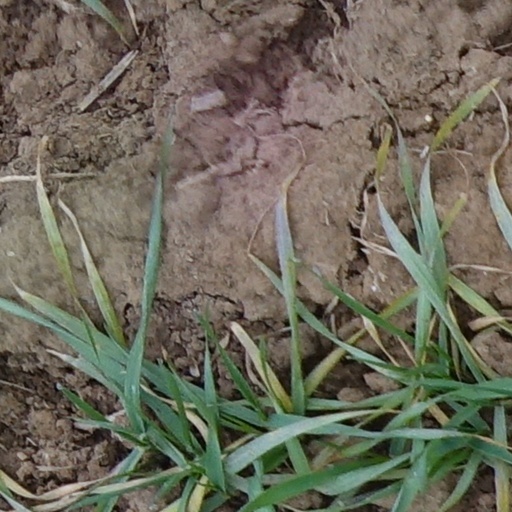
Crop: wheat